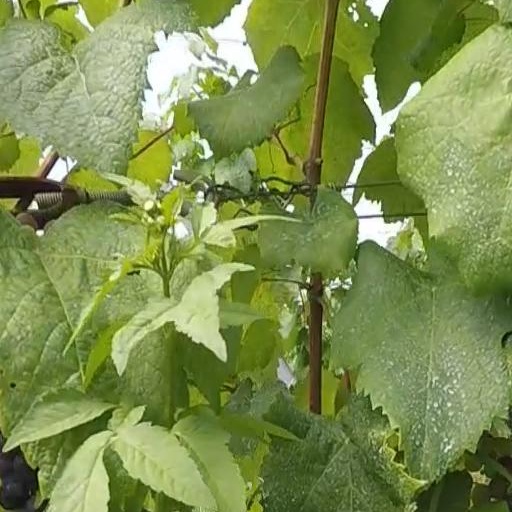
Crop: grape